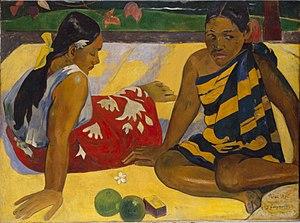
Femmes de Tahiti est une huile sur toile du peintre français Paul Gauguin réalisée en 1891. Actuellement conservé par le Musée d'Orsay, à Paris, ce tableau représente deux Tahitiennes sur une plage.
Le paréo ou pareo est un vêtement fait d'un morceau de tissu coloré, qui trouve son origine en Polynésie. Il est utilisé par les hommes comme un pagne, enroulé et noué autour de la taille. Les femmes élaborent des nouages plus sophistiqués pour se couvrir le corps. C'est un vêtement léger et coloré, adapté aux températures tropicales. Il s'est répandu en Occident pour cette raison, devenant un vêtement de plage. C'est un emblème de la vahiné, la femme polynésienne, présent par exemple dans de nombreuses toiles de Paul Gauguin. En Nouvelle-Calédonie et à Wallis-et-Futuna, il est connu sous le terme de manou.